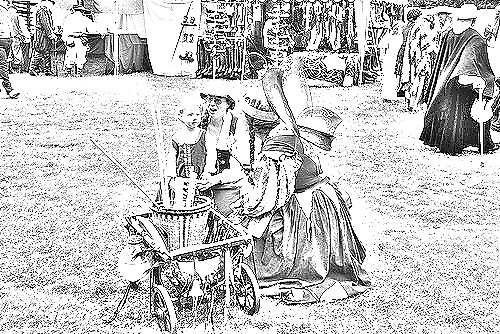
Portrait style: Sketch Portrait